Knoxville Ice Bears

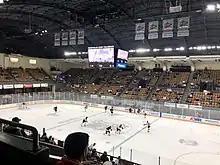
The Ice Bears in their Knoxville Cherokee throwback jerseys inside the Coliseum in February 2021.

The Knoxville Ice Bears were founded in 2002 as a charter member of the Atlantic Coast Hockey League. After finishing as runner-up to the Orlando Seals in the 2002–03 season, the Ice Bears moved to the new South East Hockey League. Again, they finished as a runner-up in the playoffs to the Huntsville Channel Cats for 2003–04. In 2004, the team again changed hockey leagues and joined the new Southern Professional Hockey League. In the SPHL's first season, the Ice Bears won the regular season championship Commissioner's Cup, but lost in the second round of the playoffs (after a first round bye) to the eventual champions, the Columbus Cottonmouths.